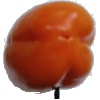
Label: Pepper Orange 1